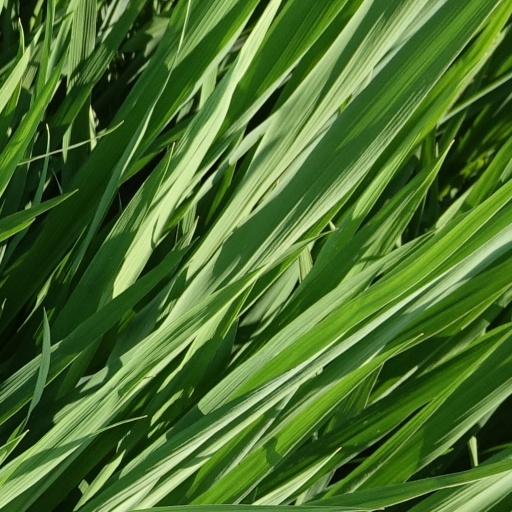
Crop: rice